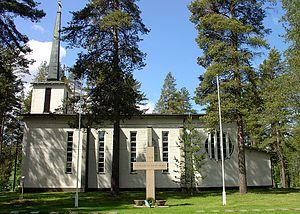
Säyneinen est un quartier de Kuopio en Finlande.
Cet article recense les églises évangéliques-luthériennes de Finlande.
Juankoski est une ancienne municipalité du centre-est de la Finlande, dans la région de Savonie du Nord.